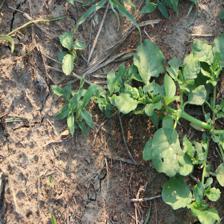
Label: BroadLeafWeed